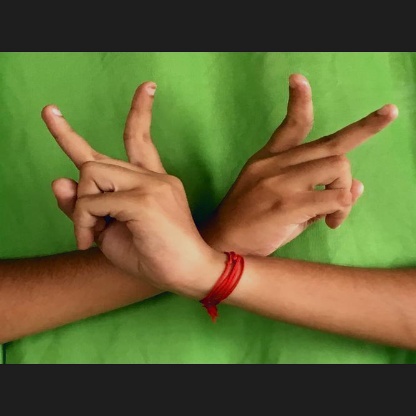
Mudra: Kartariswastika